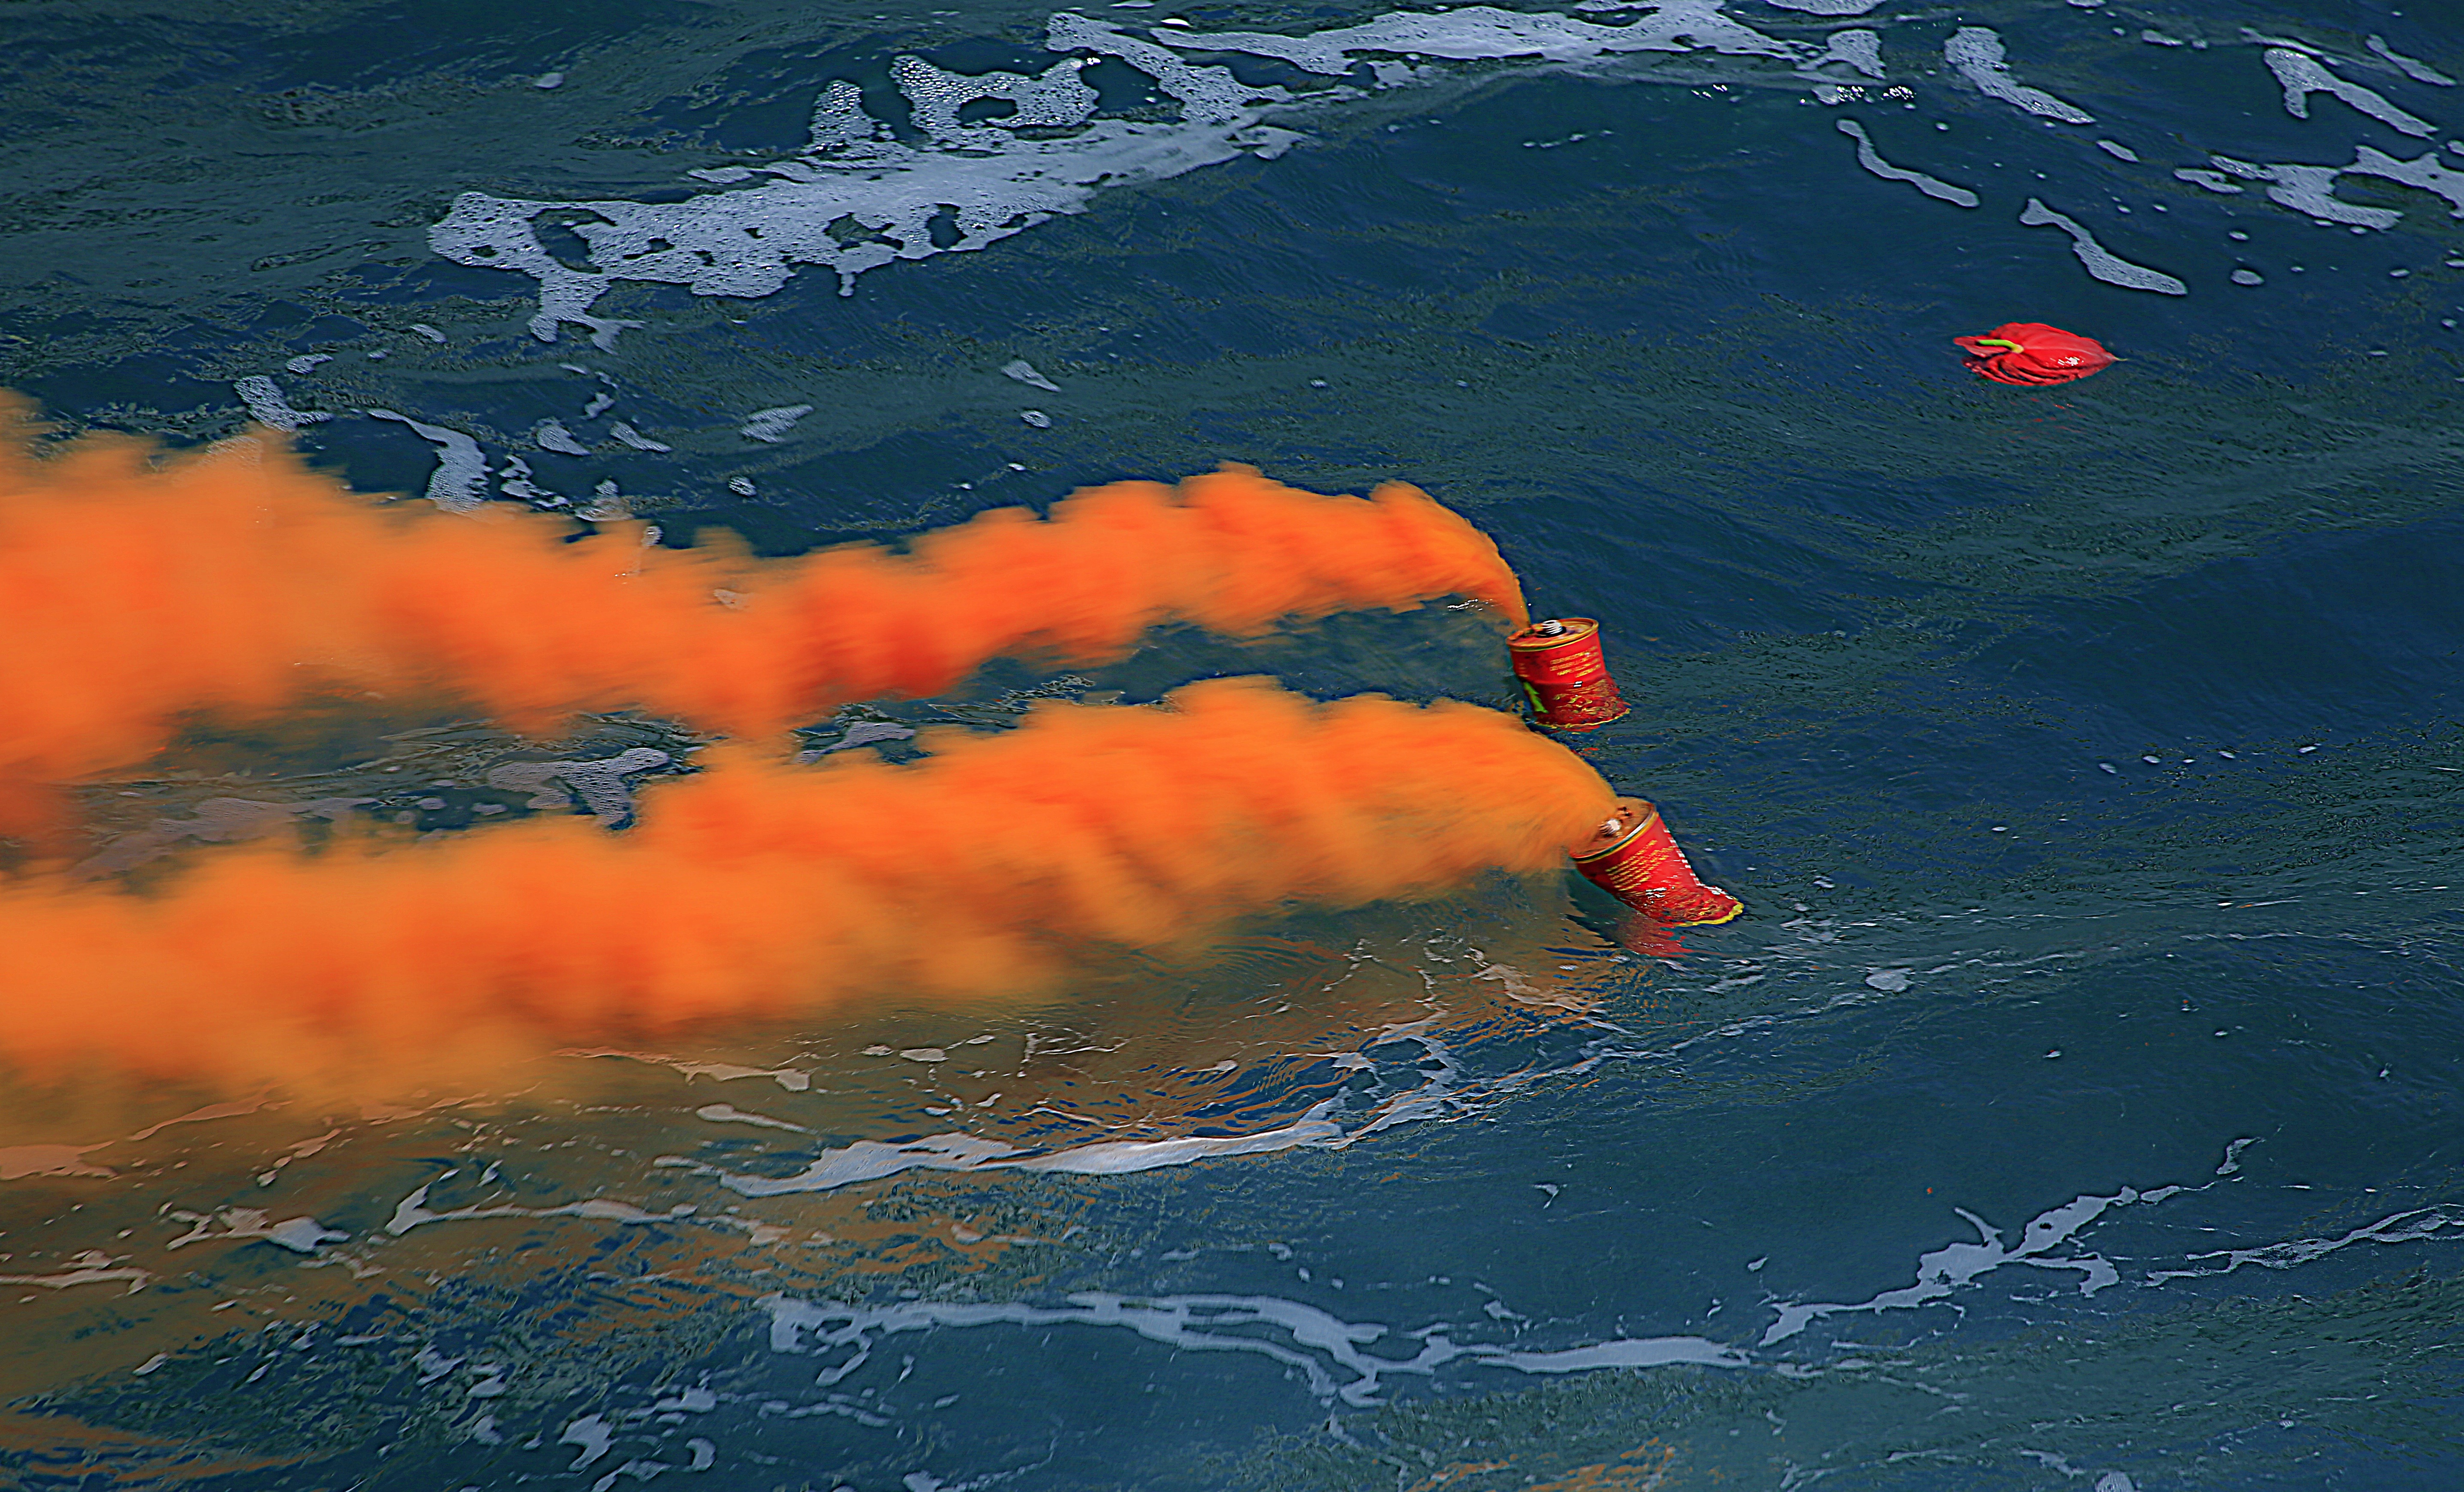
sea, coast, ocean, wave, smoke, orange, arctic, ceremony, lava, navy day, atmosphere of earth, geological phenomenon, wind wave